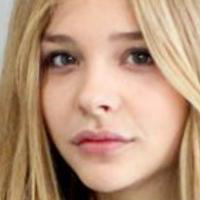
Age group: age 11-20